Jim Poole (pitcher)

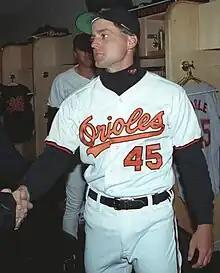
Poole with the Baltimore Orioles in 1993

James Richard Poole (April 28, 1966 – October 6, 2023) was an American pitcher in Major League Baseball (MLB) who was a relief pitcher from through . He appeared in the 1995 World Series with the Cleveland Indians. He was a member of the United States national team which won the silver medal in Baseball at the 1987 Pan American Games and was inducted into the Georgia Tech Sports Hall of Fame in 1997.